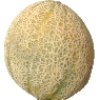
Label: Cantaloupe 2